The Best American Short Stories 2012

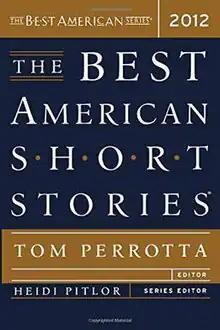

The Best American Short Stories 2012, a volume in the Best American Short Stories series, was edited by Heidi Pitlor and by guest editor Tom Perotta.